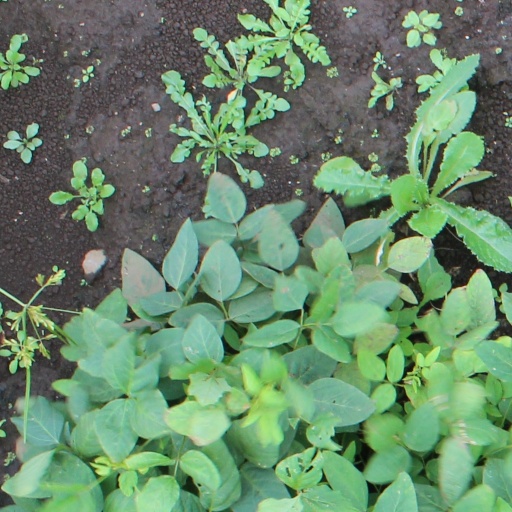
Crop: soybean